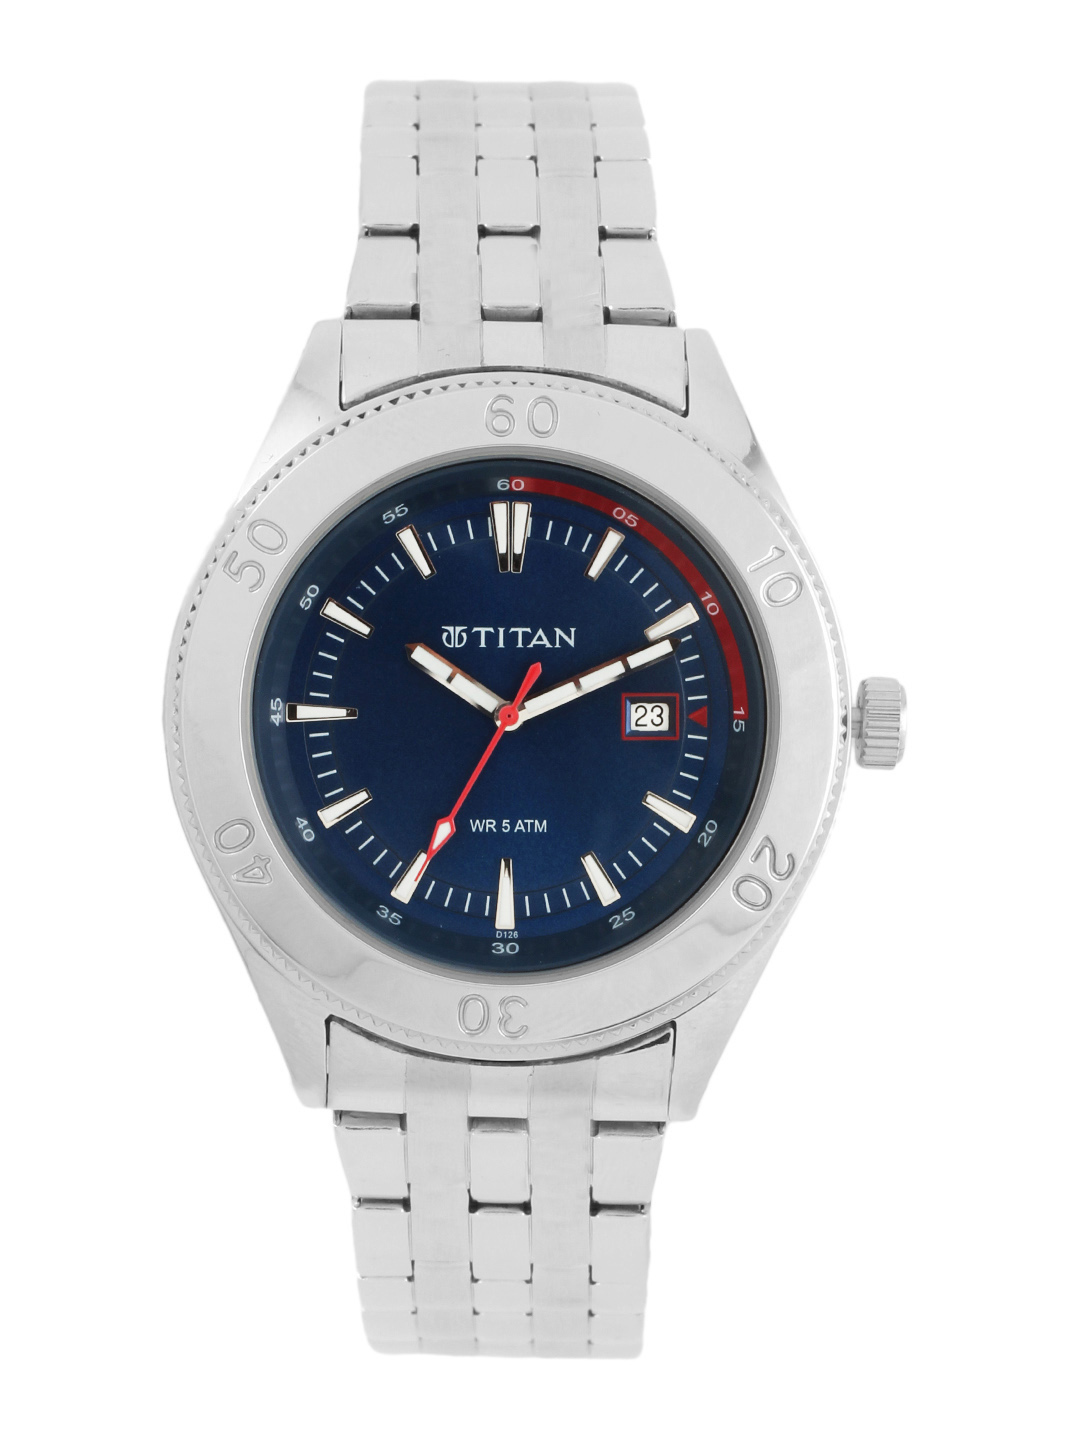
Titan Men Blue Watch
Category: Accessories / Watches / Watches
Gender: Men
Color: Blue
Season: Winter 2016
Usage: Casual